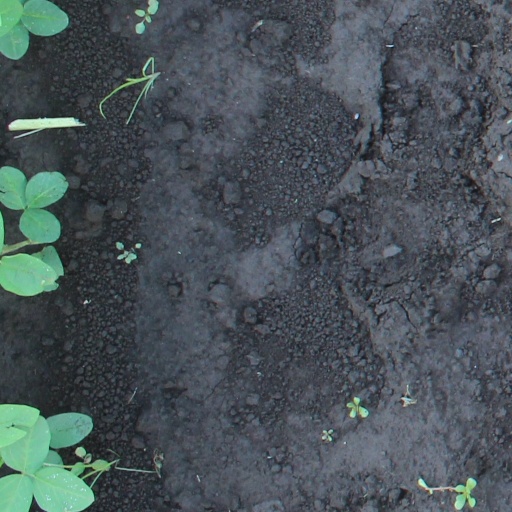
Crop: soybean